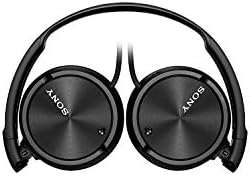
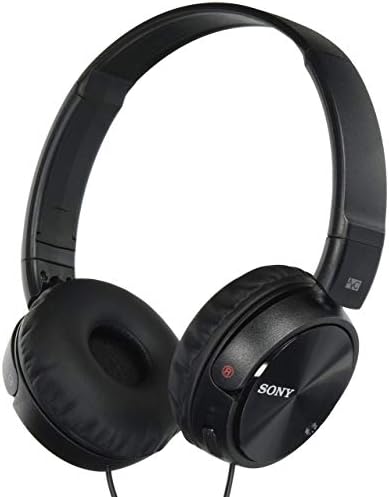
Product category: headphones
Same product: yes